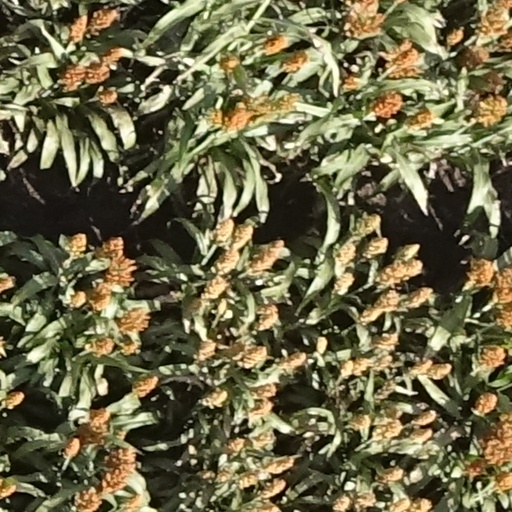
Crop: sorghum